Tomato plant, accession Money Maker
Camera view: horizontal (90 deg, fisheye); turntable rotation: 300 degrees
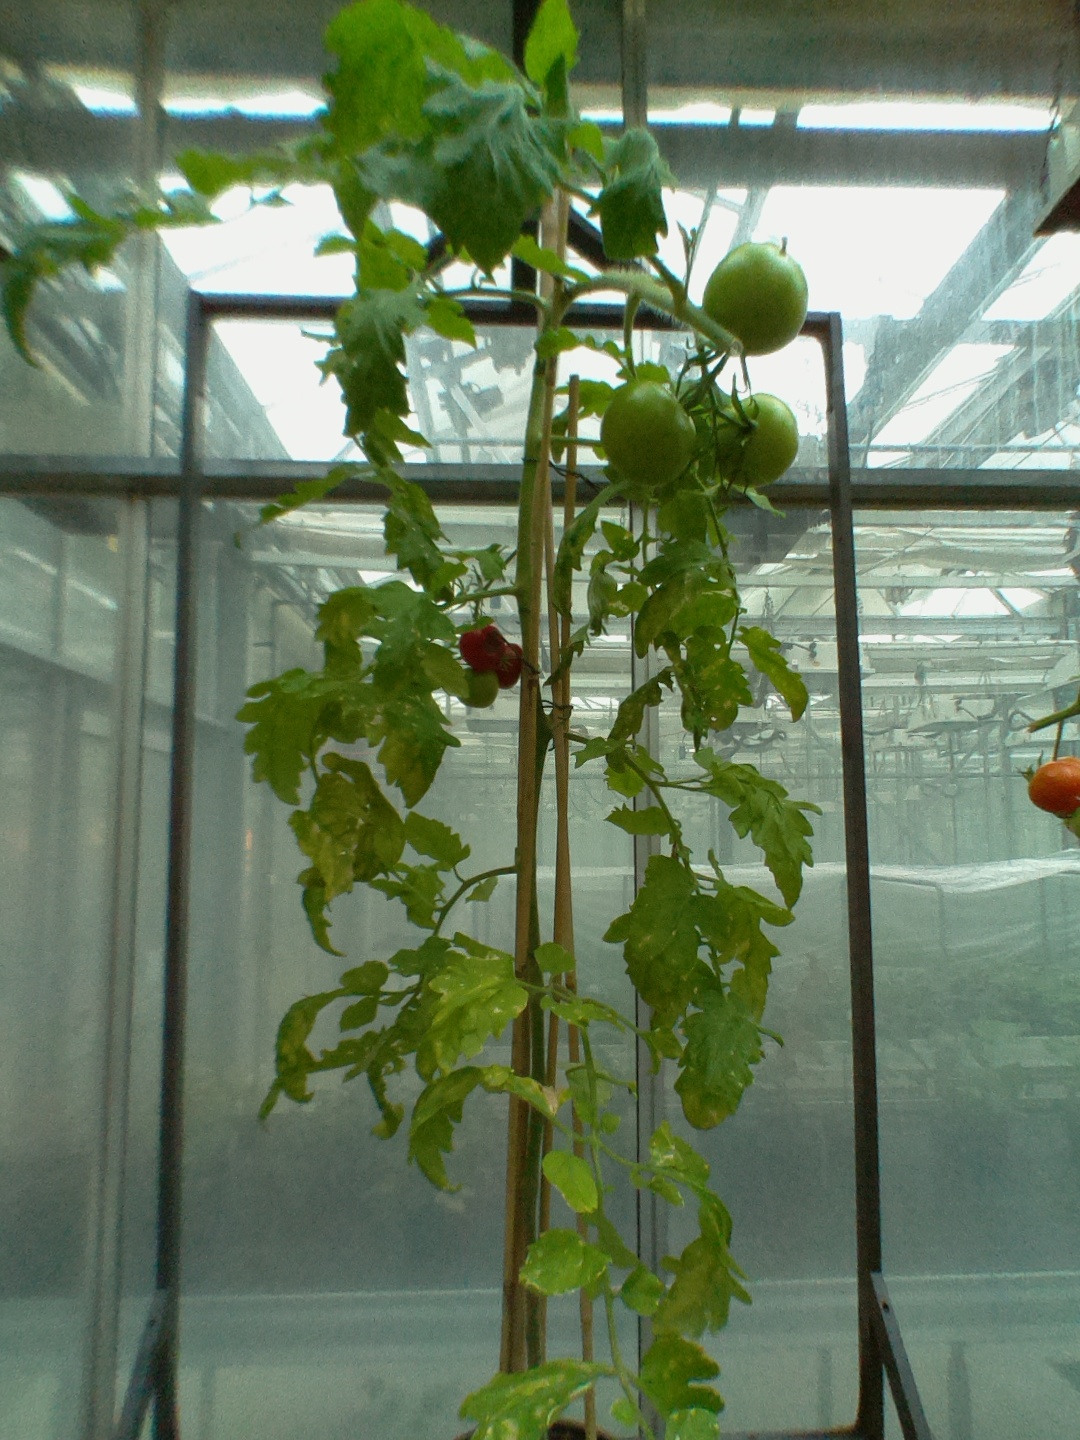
BBCH growth stage 83: 30%-40% of fruits show typical fully ripe color